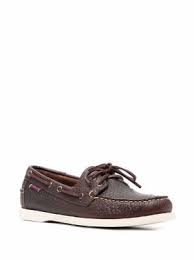
Label: Boat